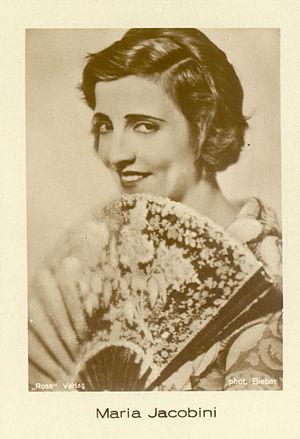
Maria Jacobini est une actrice italienne.